Characterization of nanoparticles

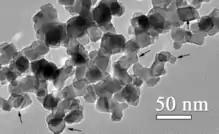
An electron micrograph of nanoparticles, all about the same size

Reference materials are materials that are established or produced to be homogeneous and stable in at least one measurable physical property to provide a control measurement. Reference materials for nanoparticles can reduce measurement error that can contribute to uncertainty in their hazard properties in risk assessment. Reference materials can also be used for calibrating equipment used in nanoparticles characterization, for statistical quality control, and for comparing experiments run in different laboratories.